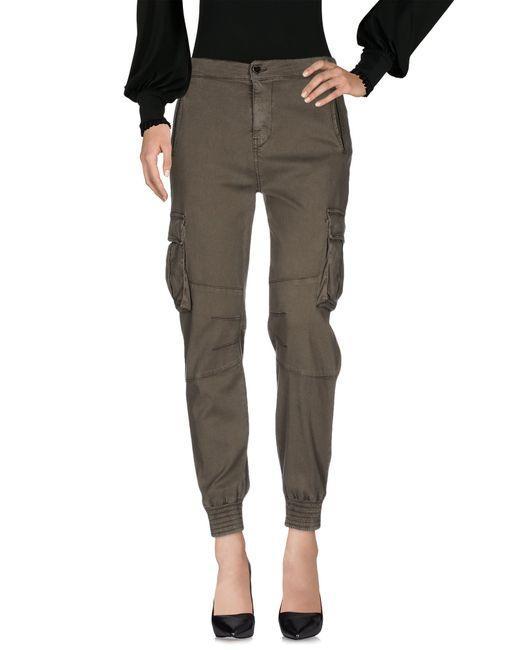
Leichte braune Jeans mit Taschen für Damen